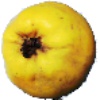
Label: Quince 1